Magomed Tolboyev

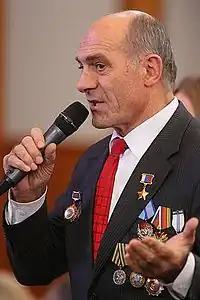
Magomed Tolboev.

Magomed Omarovich Tolboyev (born 20 January 1951) is a former high-profile Soviet-era test pilot who initially came to public attention as a test pilot for the Buran space shuttle. He is from Dagestan. He continued his career after the collapse of the Soviet Union, working on both civilian and military aircraft in Russia, and held several governmental appointments including in the Aviation Ministry. He was decorated with the title Hero of Russia and other honors before retiring from active service. He continues to be a part-time consultant and commentator on aviation issues.